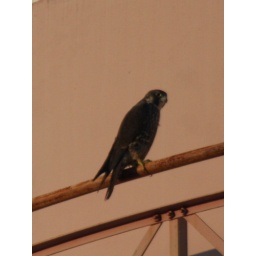
Peregrine Falcon Juvenile on the water tower near the Caltrain Station in Sunnyvale.